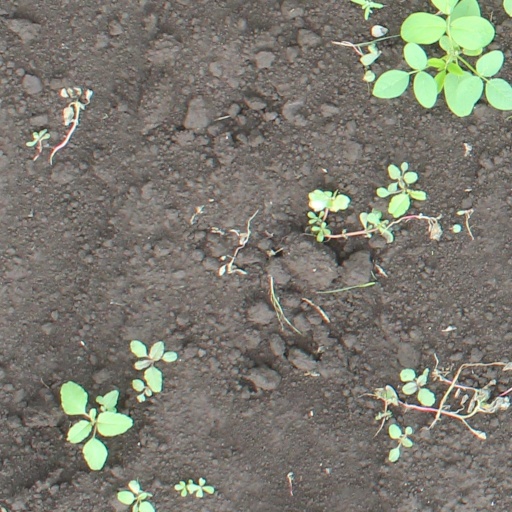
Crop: soybean